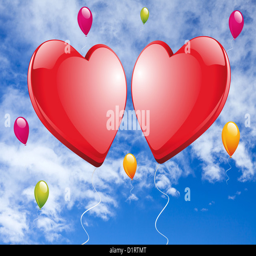
big red hearts and colorful balloons flying against a blue sky